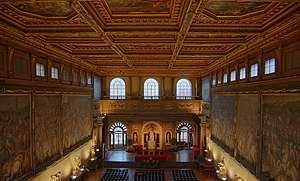
Værker af Leonardo da Vinci
Liste over værker af Leonardo da Vinci.